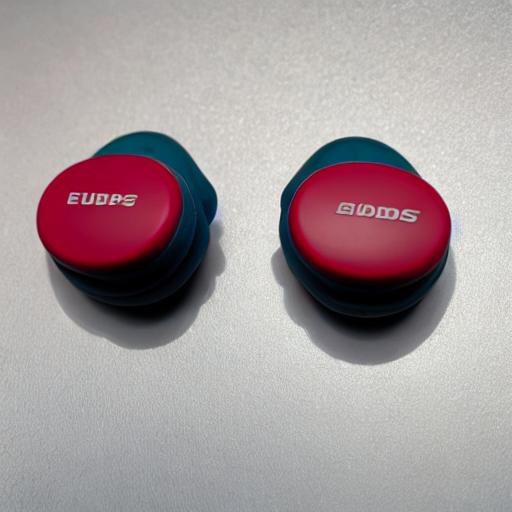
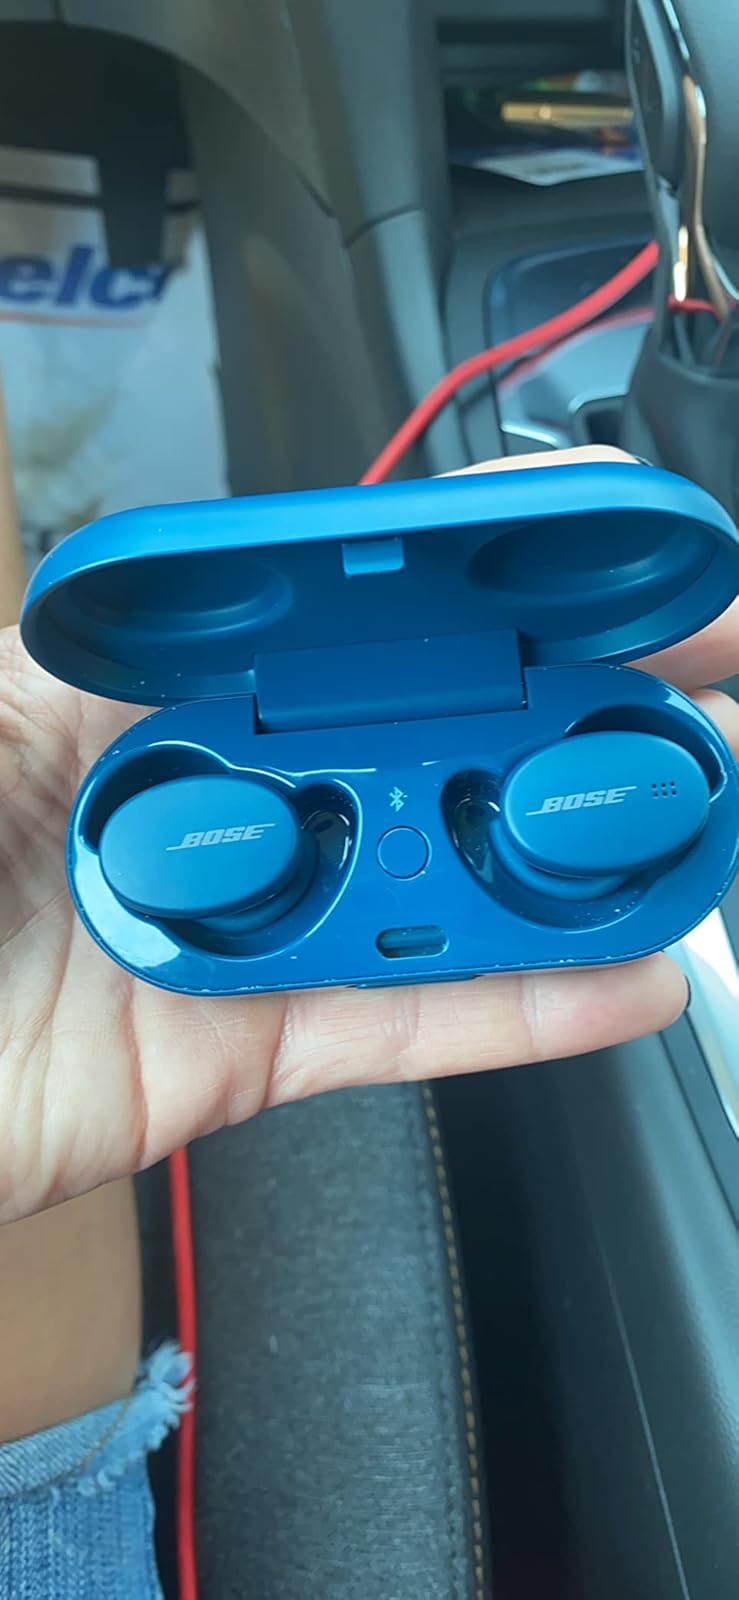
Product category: earbuds
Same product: no